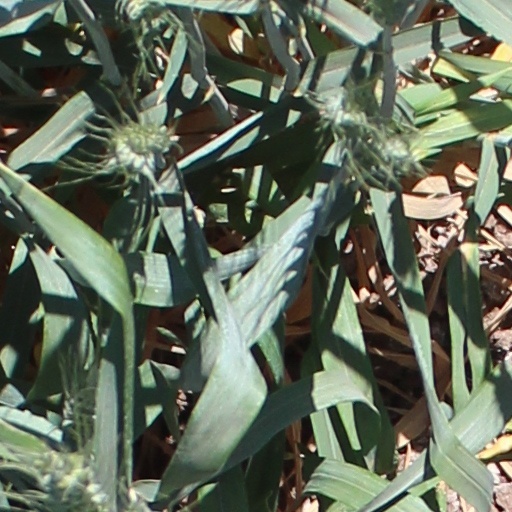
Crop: wheat